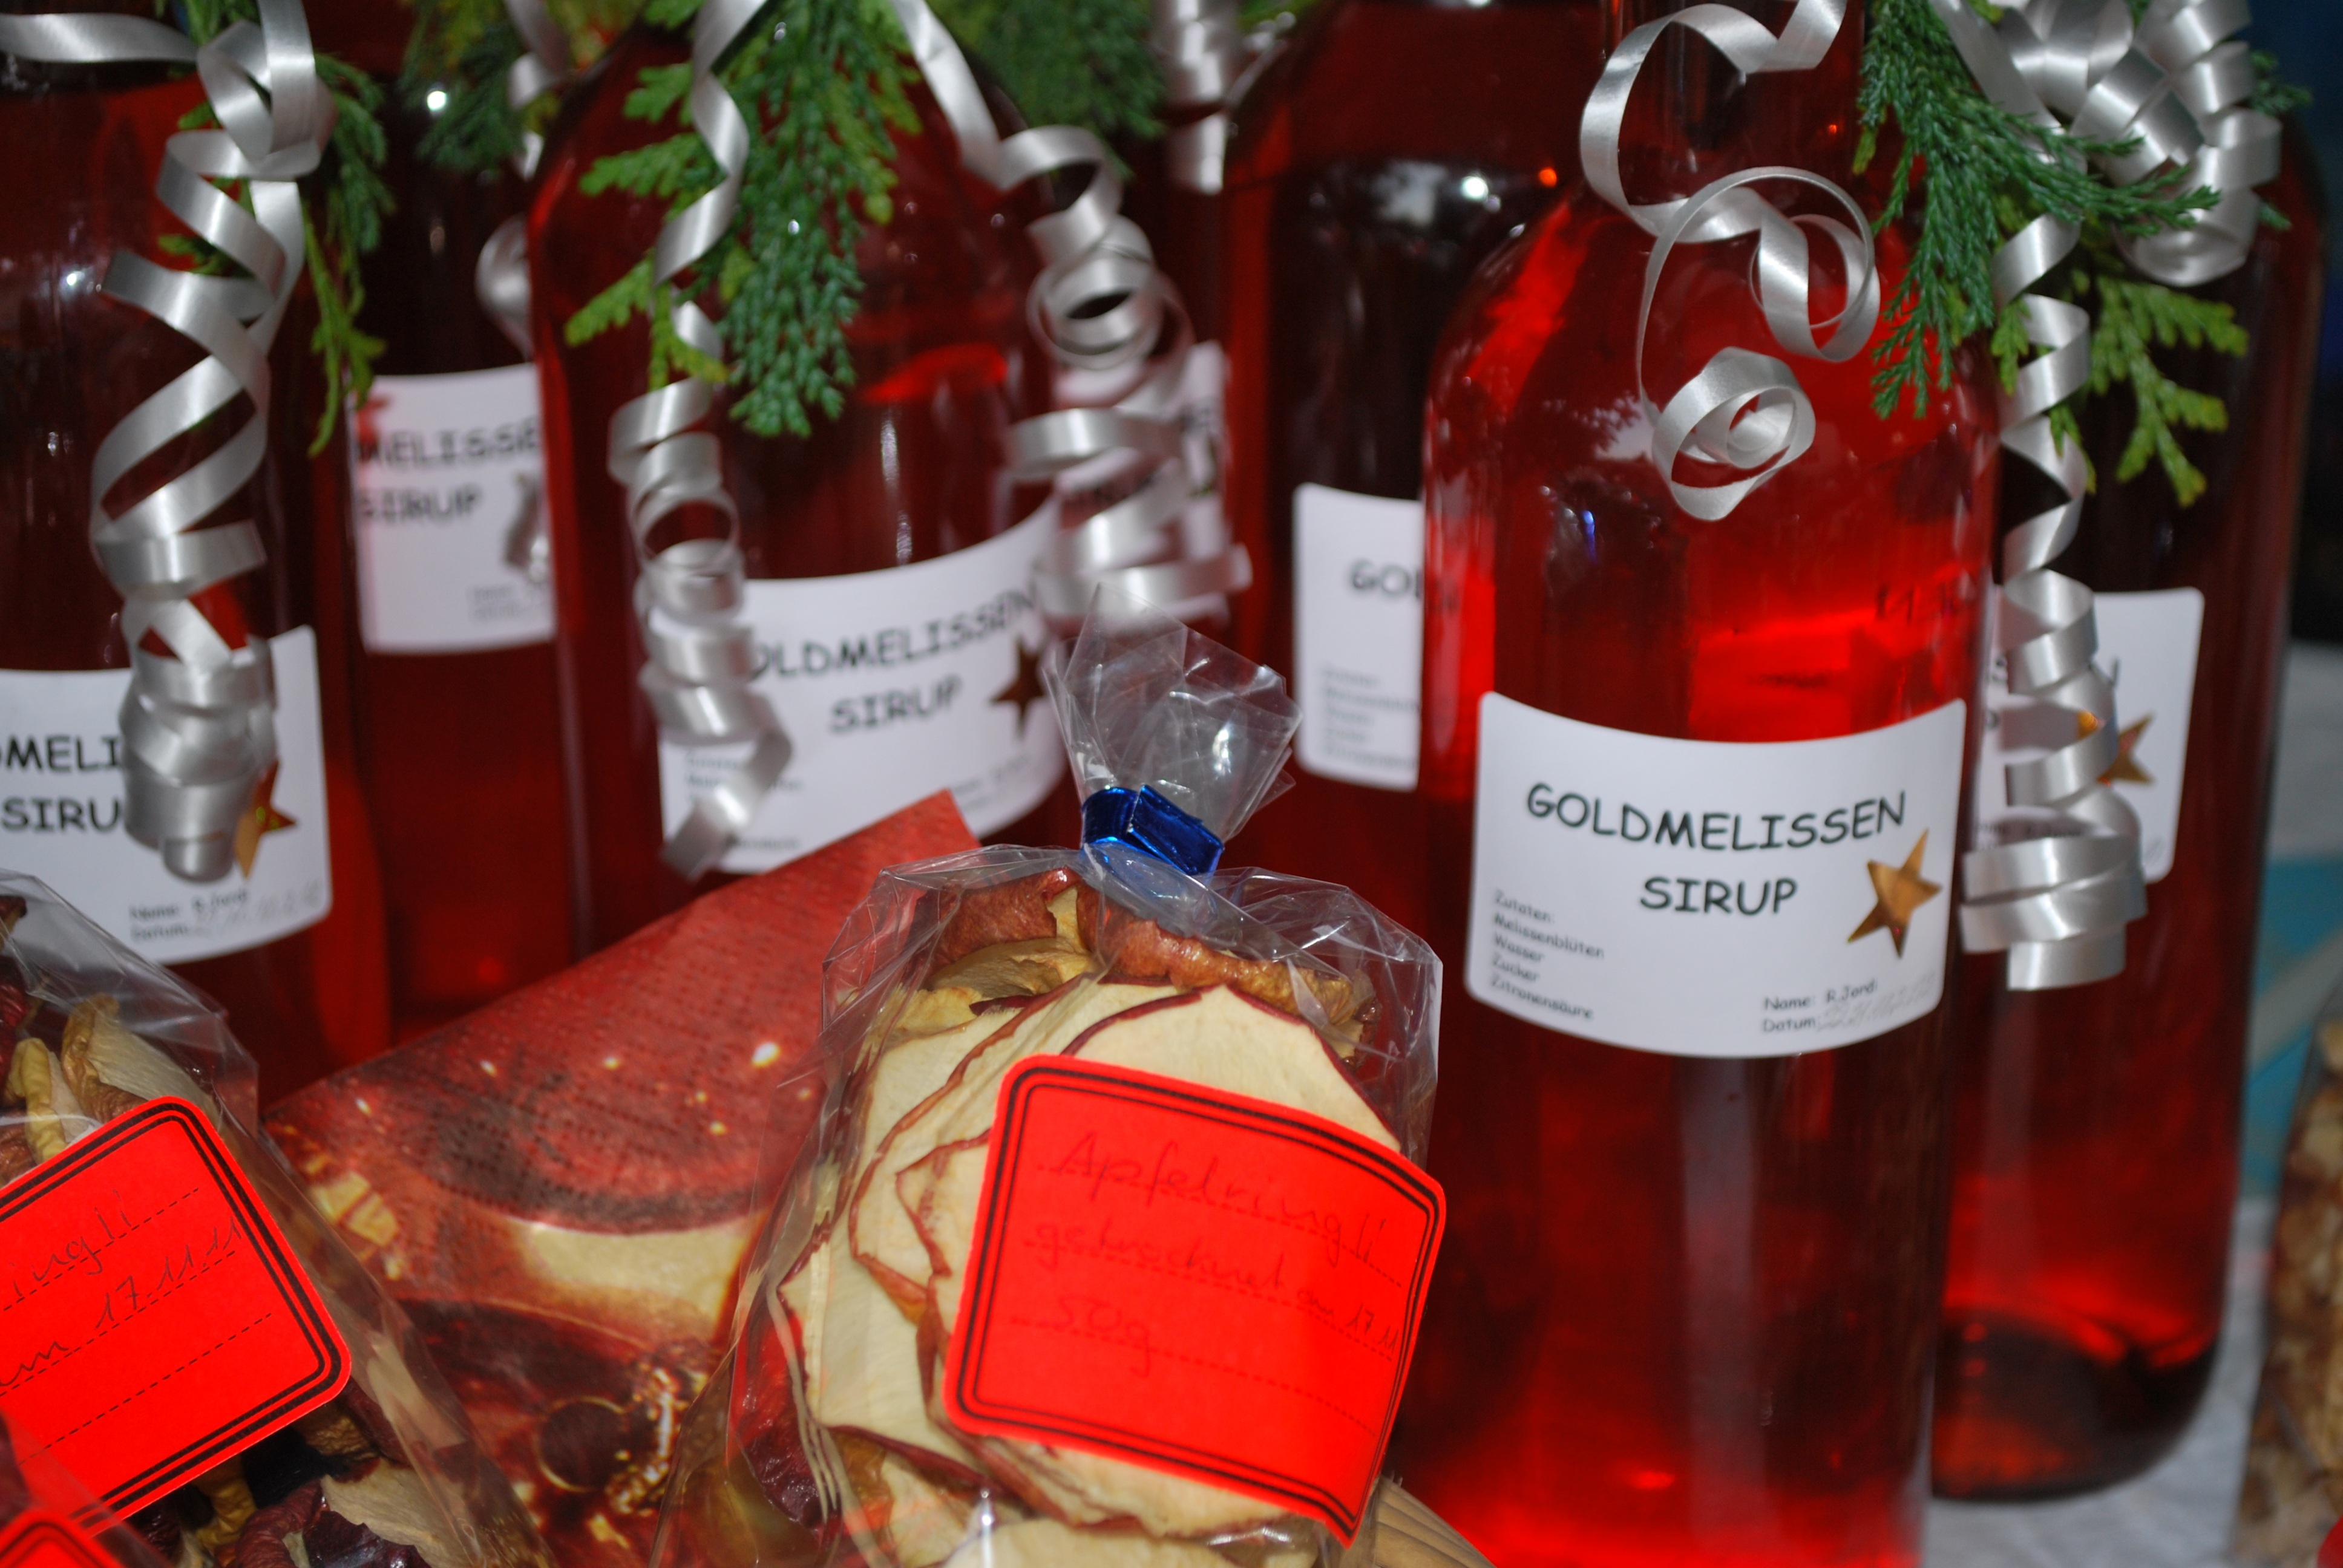
wine, red, drink, market, bottle, christmas, syrup, balm, alcoholic beverage, distilled beverage